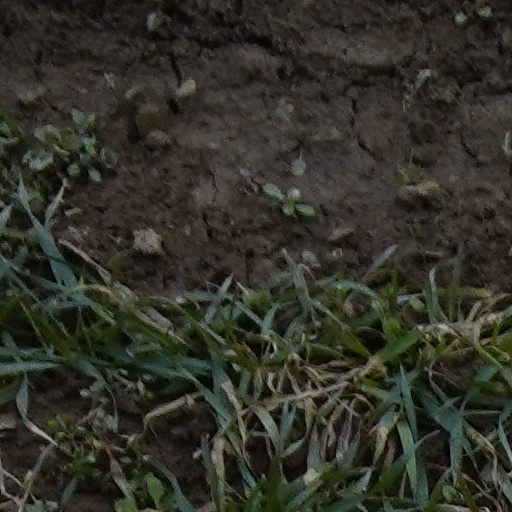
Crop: wheat